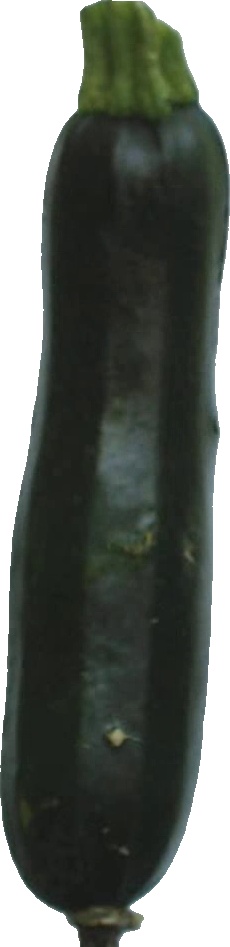
Label: zucchini_dark_1